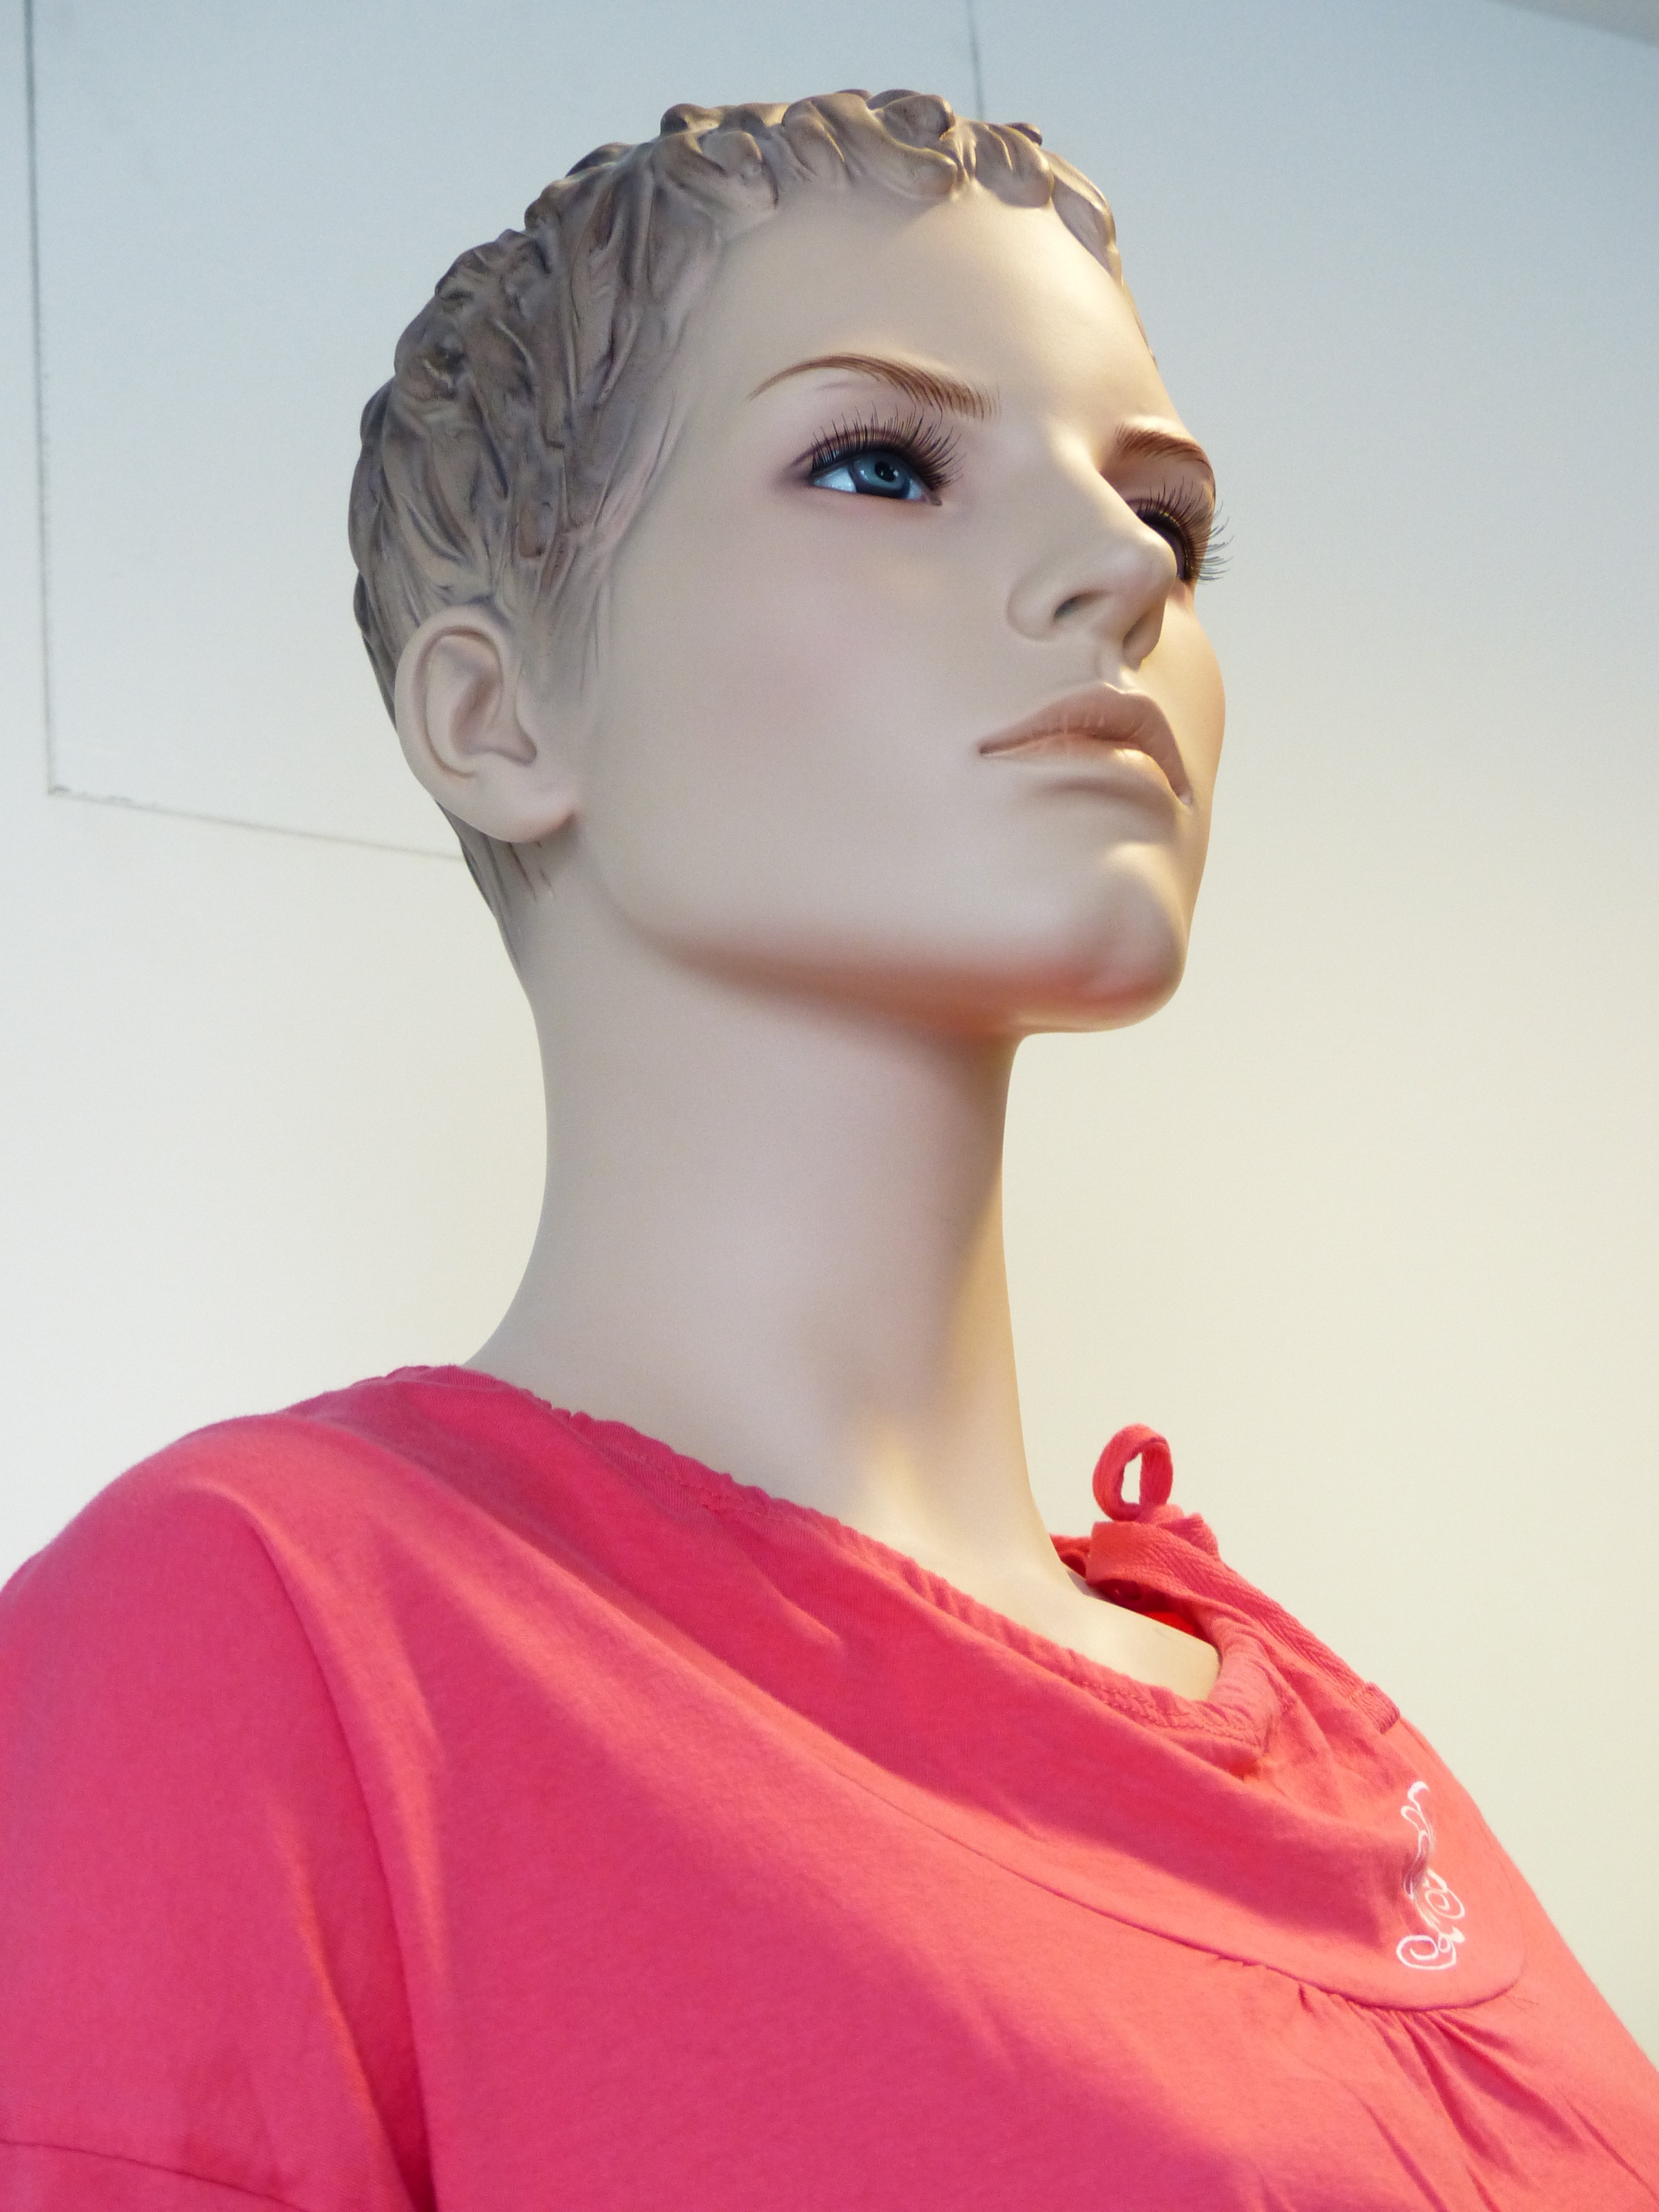
woman, hair, view, profile, portrait, model, human, fashion, clothing, pink, toy, hairstyle, long hair, haircut, face, doll, head, blond, costume, wig, display dummy, gown, stylish, fashionable, photo shoot